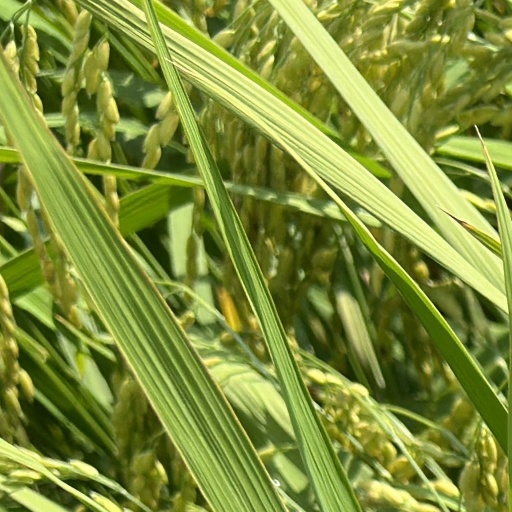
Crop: rice